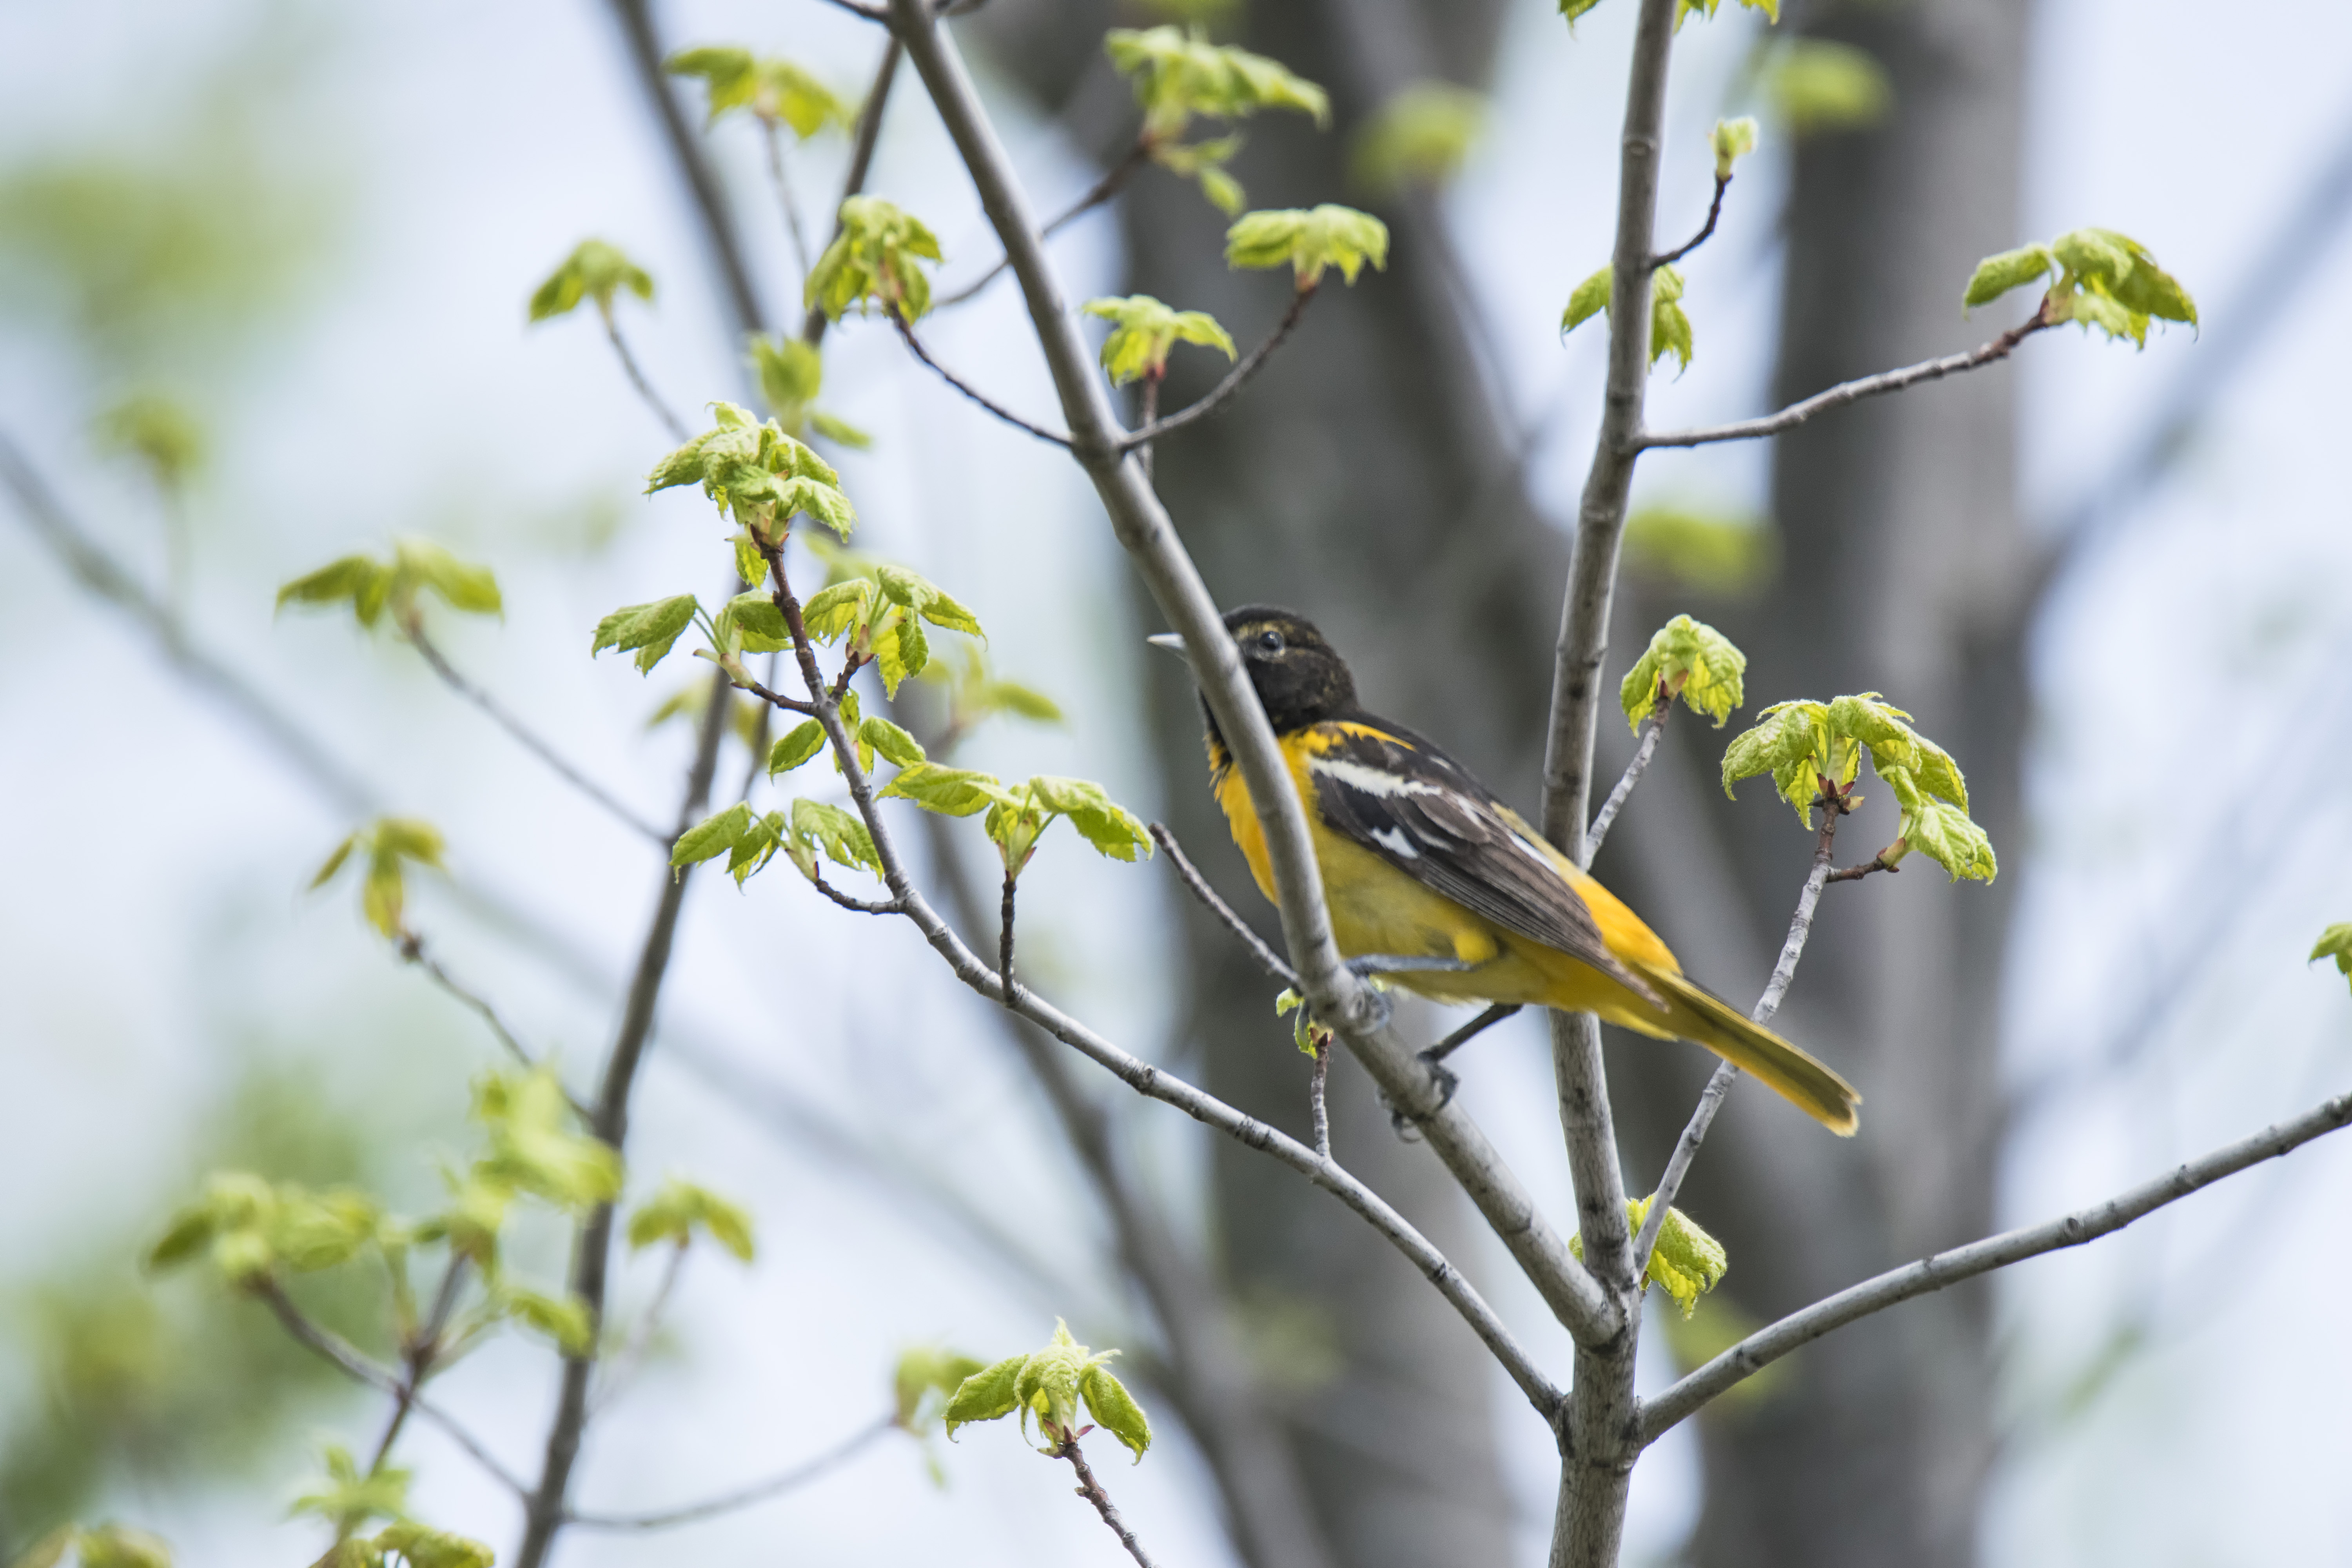
nature, branch, blossom, bird, leaf, flower, wildlife, green, insect, botany, flora, fauna, de, canada, quebec, finch, parakeet, baltimore, sherbrooke, oiseau, oriole, macro photography, perching bird